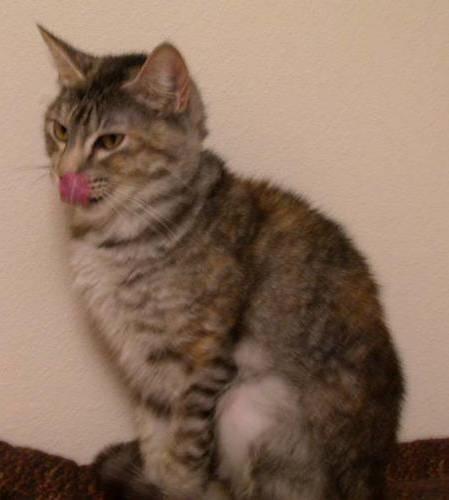
cat